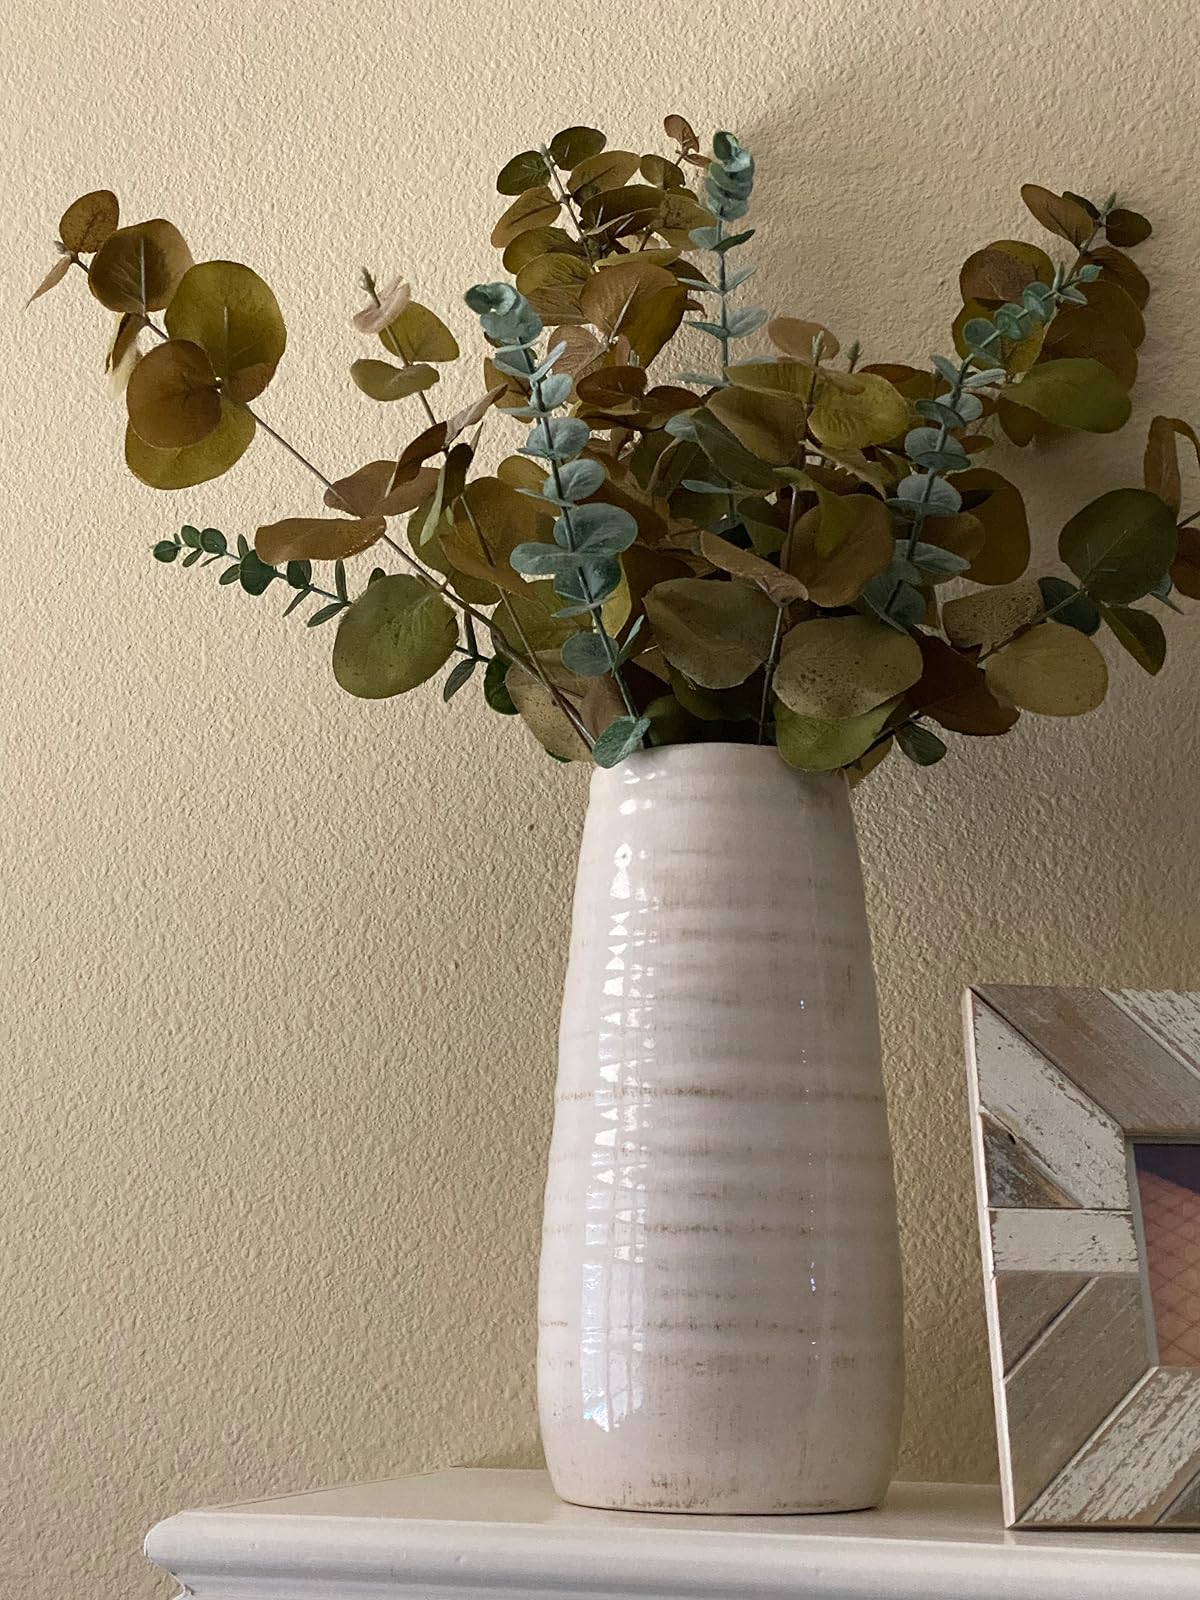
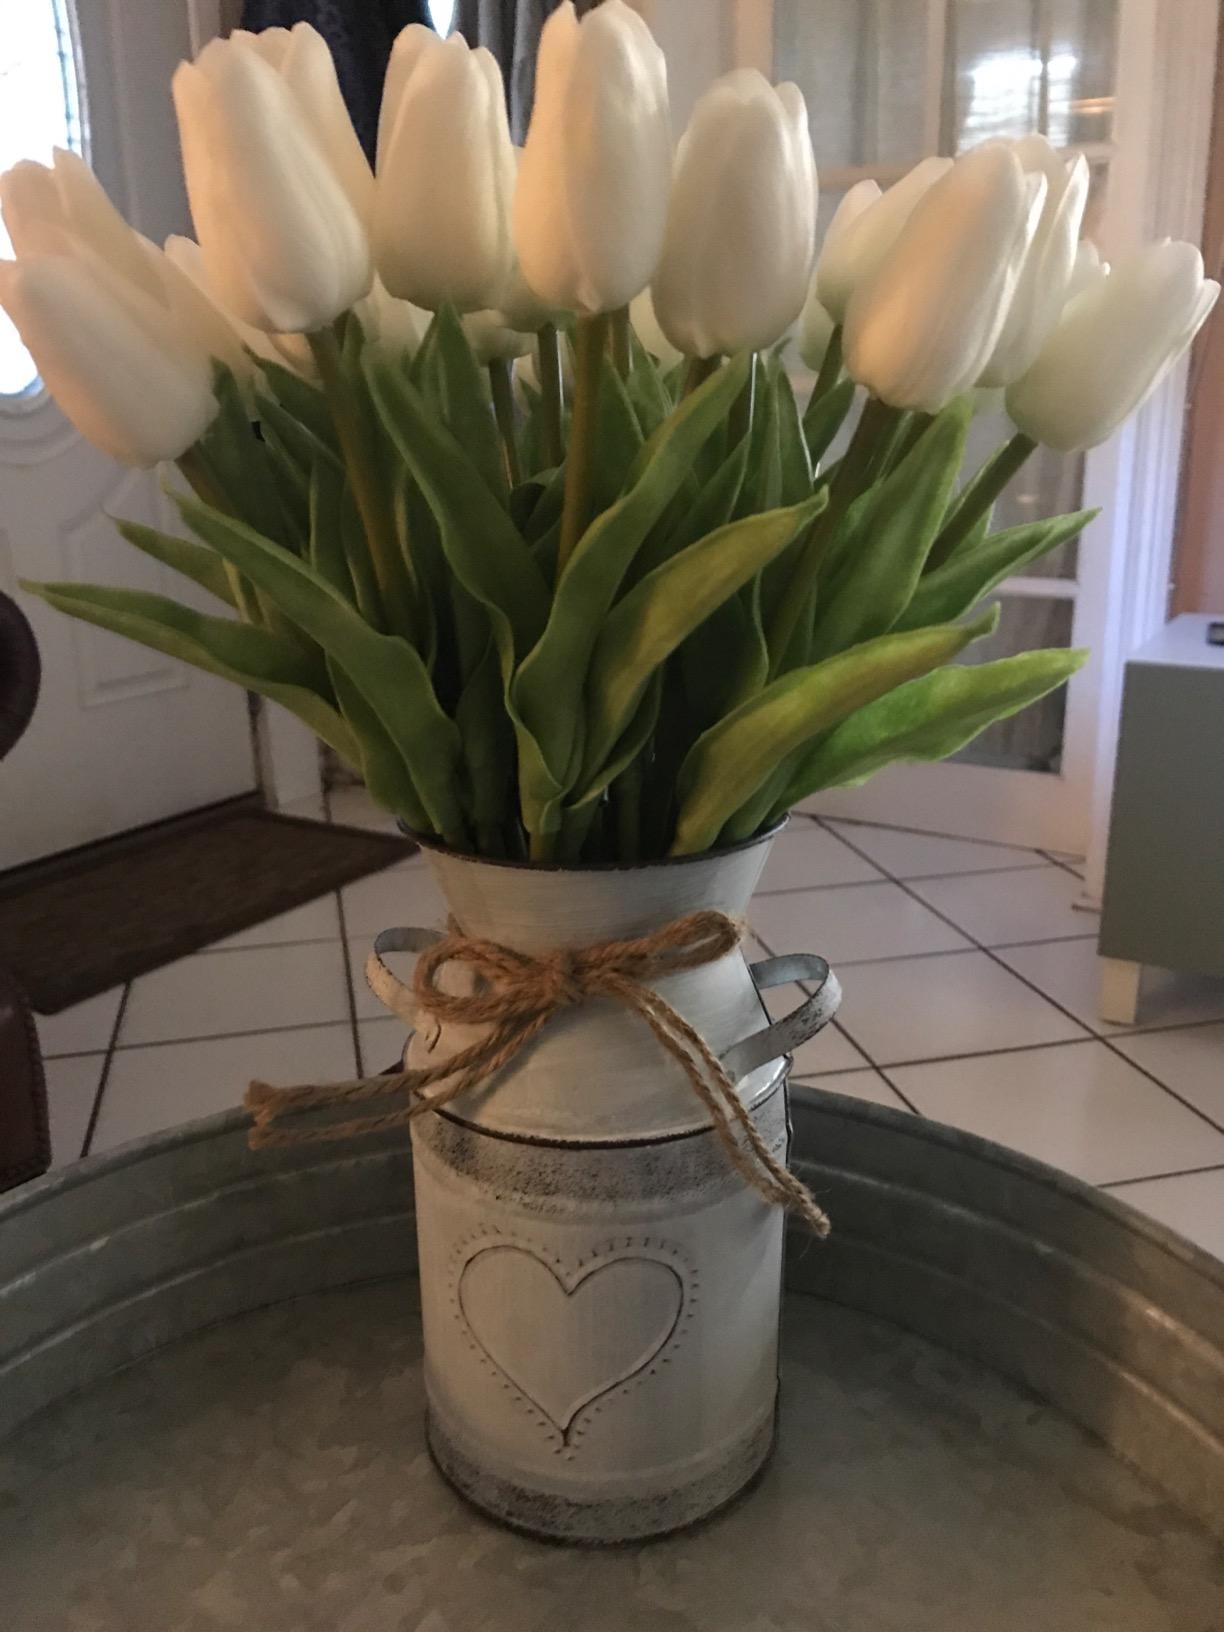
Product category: vase
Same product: no